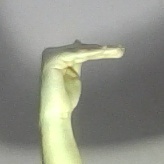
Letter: khaa